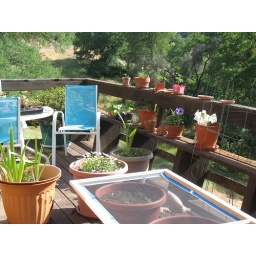
My tomato and squash plants in background. New screen door.